Punjab, Pakistan

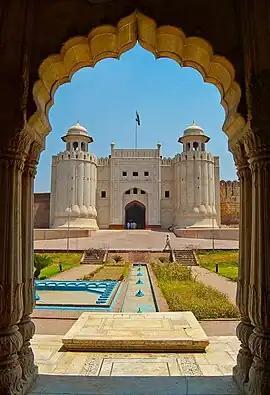

Lahore and Gujranwala Divisions have the largest concentration of small light engineering units. The district of Sialkot excels in sports goods, surgical instruments and cutlery goods. Industrial estates are being developed by Punjab government to boost industrialization in province, Quaid e Azam Business Park Sheikhupura is one of the industrial areas which is being developed near Sheikhupura on Lahore-Islamabad motorway.